Church Lane, Oldham

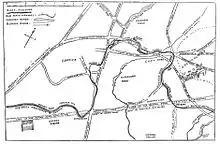
Map of ancient routes through Oldham

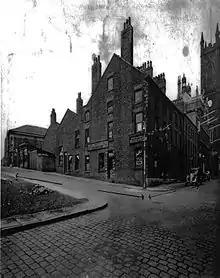
Church Lane c. 1940

Church Lane is one of the oldest streets in Oldham, Greater Manchester, England, and one of the few that are still cobbled. It is the only part of the town centre that has survived decades of redevelopment. As a result, all of the buildings on the lane have been designated by English Heritage as Grade II listed buildings. The lane is significant as it was once part of the prehistoric route through the town which meandered from Hathershaw, via Water Street, Market Place, Church Lane, Church Street, Bow Street, Wallshaw Place, Fowleach, Cross Street then on through Hey to Yorkshire.